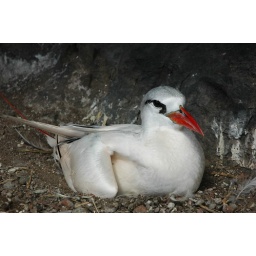
This red tailed tropic bird was nesting in the 'Goat House' on Mount Lidgbird.